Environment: lab
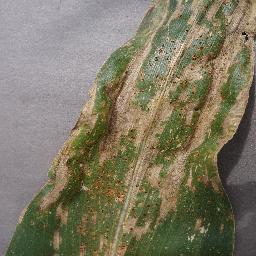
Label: gray_leaf_spot